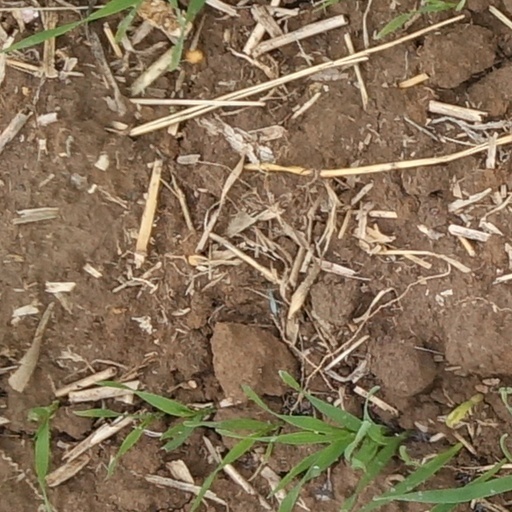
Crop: wheat